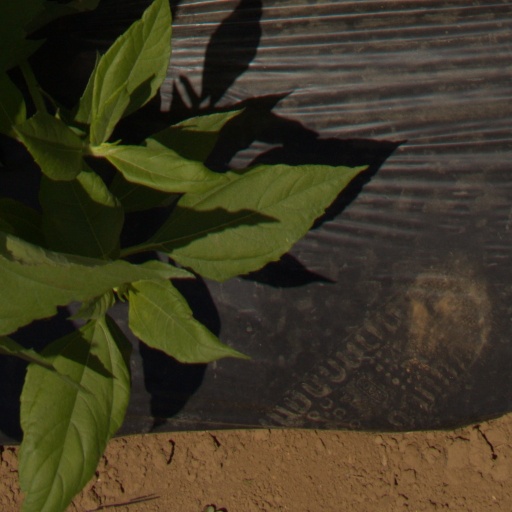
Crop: Jerusalem artichoke